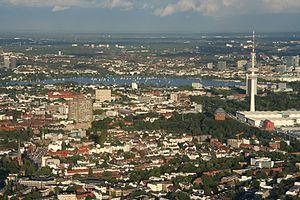
Le Schanzenviertel est un quartier de Hambourg d'environ 0.2 à 0.4 km² de superficie, situé dans l'Arrondissement d'Altona. En 2008, le quartier Hamburg-Schanze est créé, remplaçant l'appellation Schanzenviertel.